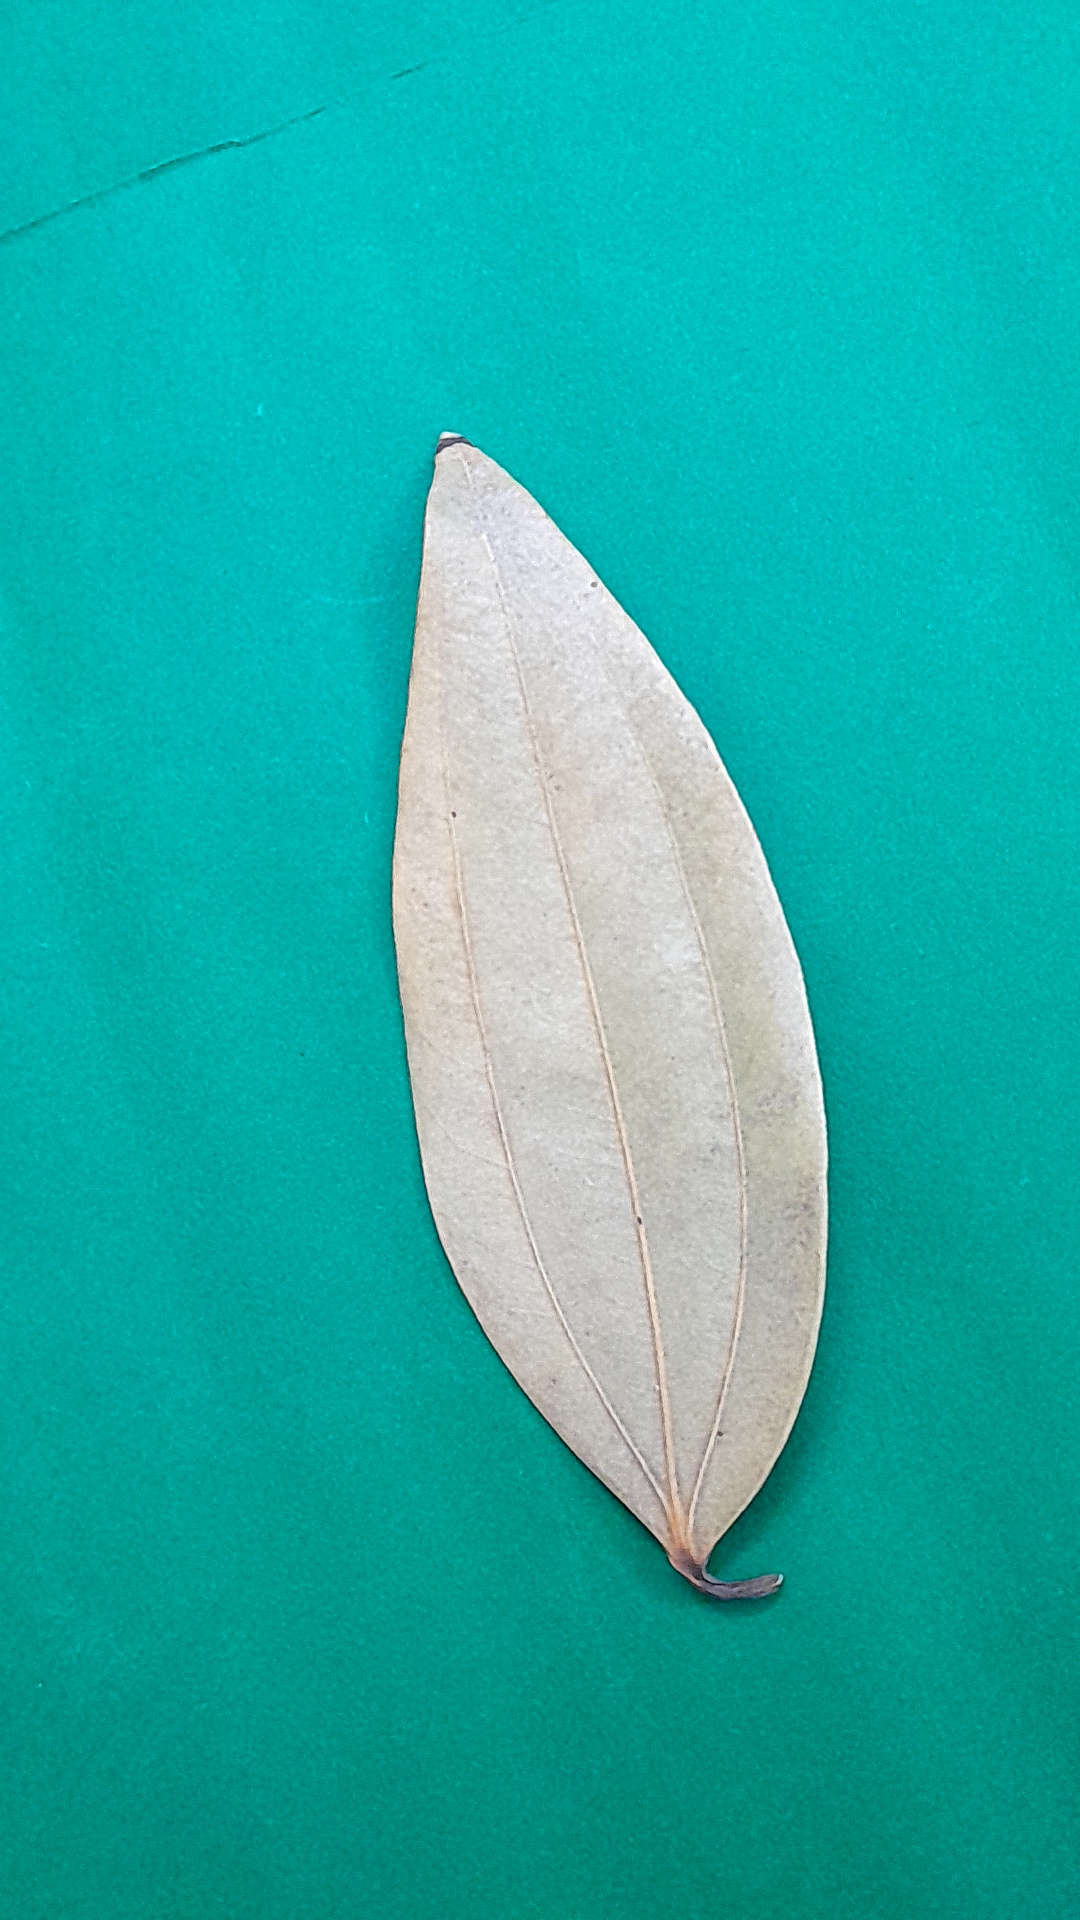
Label: Dry Leaf